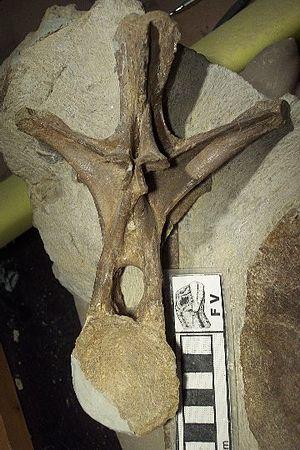
Vertèbre dorsale d'Europasaurus holgeri.